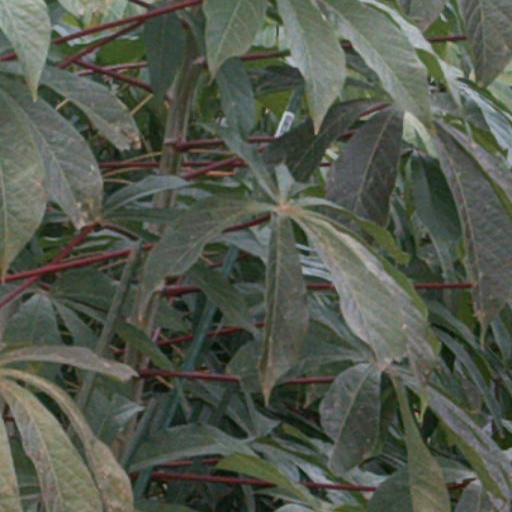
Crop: cassava